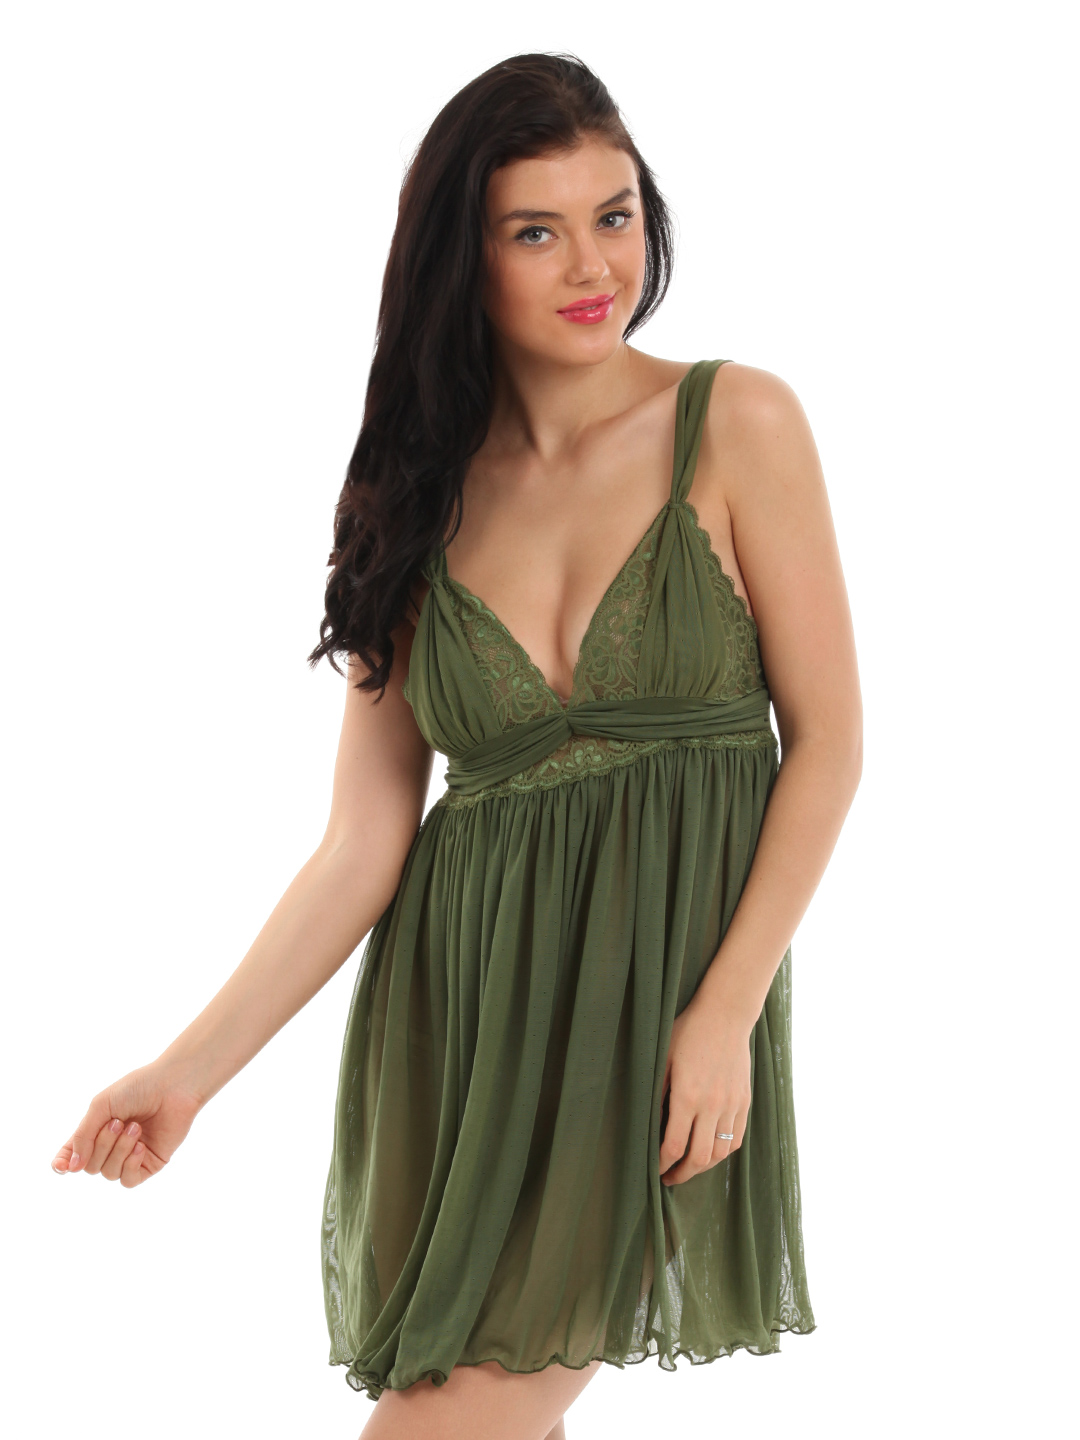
Red Rose Green Nightdress
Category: Apparel / Loungewear and Nightwear / Nightdress
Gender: Women
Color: Green
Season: Winter 2015
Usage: Casual